Lviv

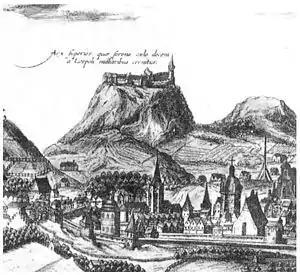
High Castle first built in 1250 by Leo I of Halych and rebuilt in 1362 by Casimir III of Poland (engraving by A. Gogenberg, 17th century)

In 1349, the Kingdom of Ruthenia with its capital Lviv was annexed by the Crown of the Kingdom of Poland. The kingdom was transformed into the Ruthenian domain of the Crown with Lwów as the capital. On 17 June 1356 King Casimir III the Great moved the city to a new location and granted it town rights, which implied that all city matters were to be resolved by a council elected by the wealthy citizens. In 1362, the High Castle was completely rebuilt with stone replacing the previous wood. In 1358, the city became a seat of Roman Catholic Archdiocese, which initiated the spread of Latin Church onto the Ruthenian lands.